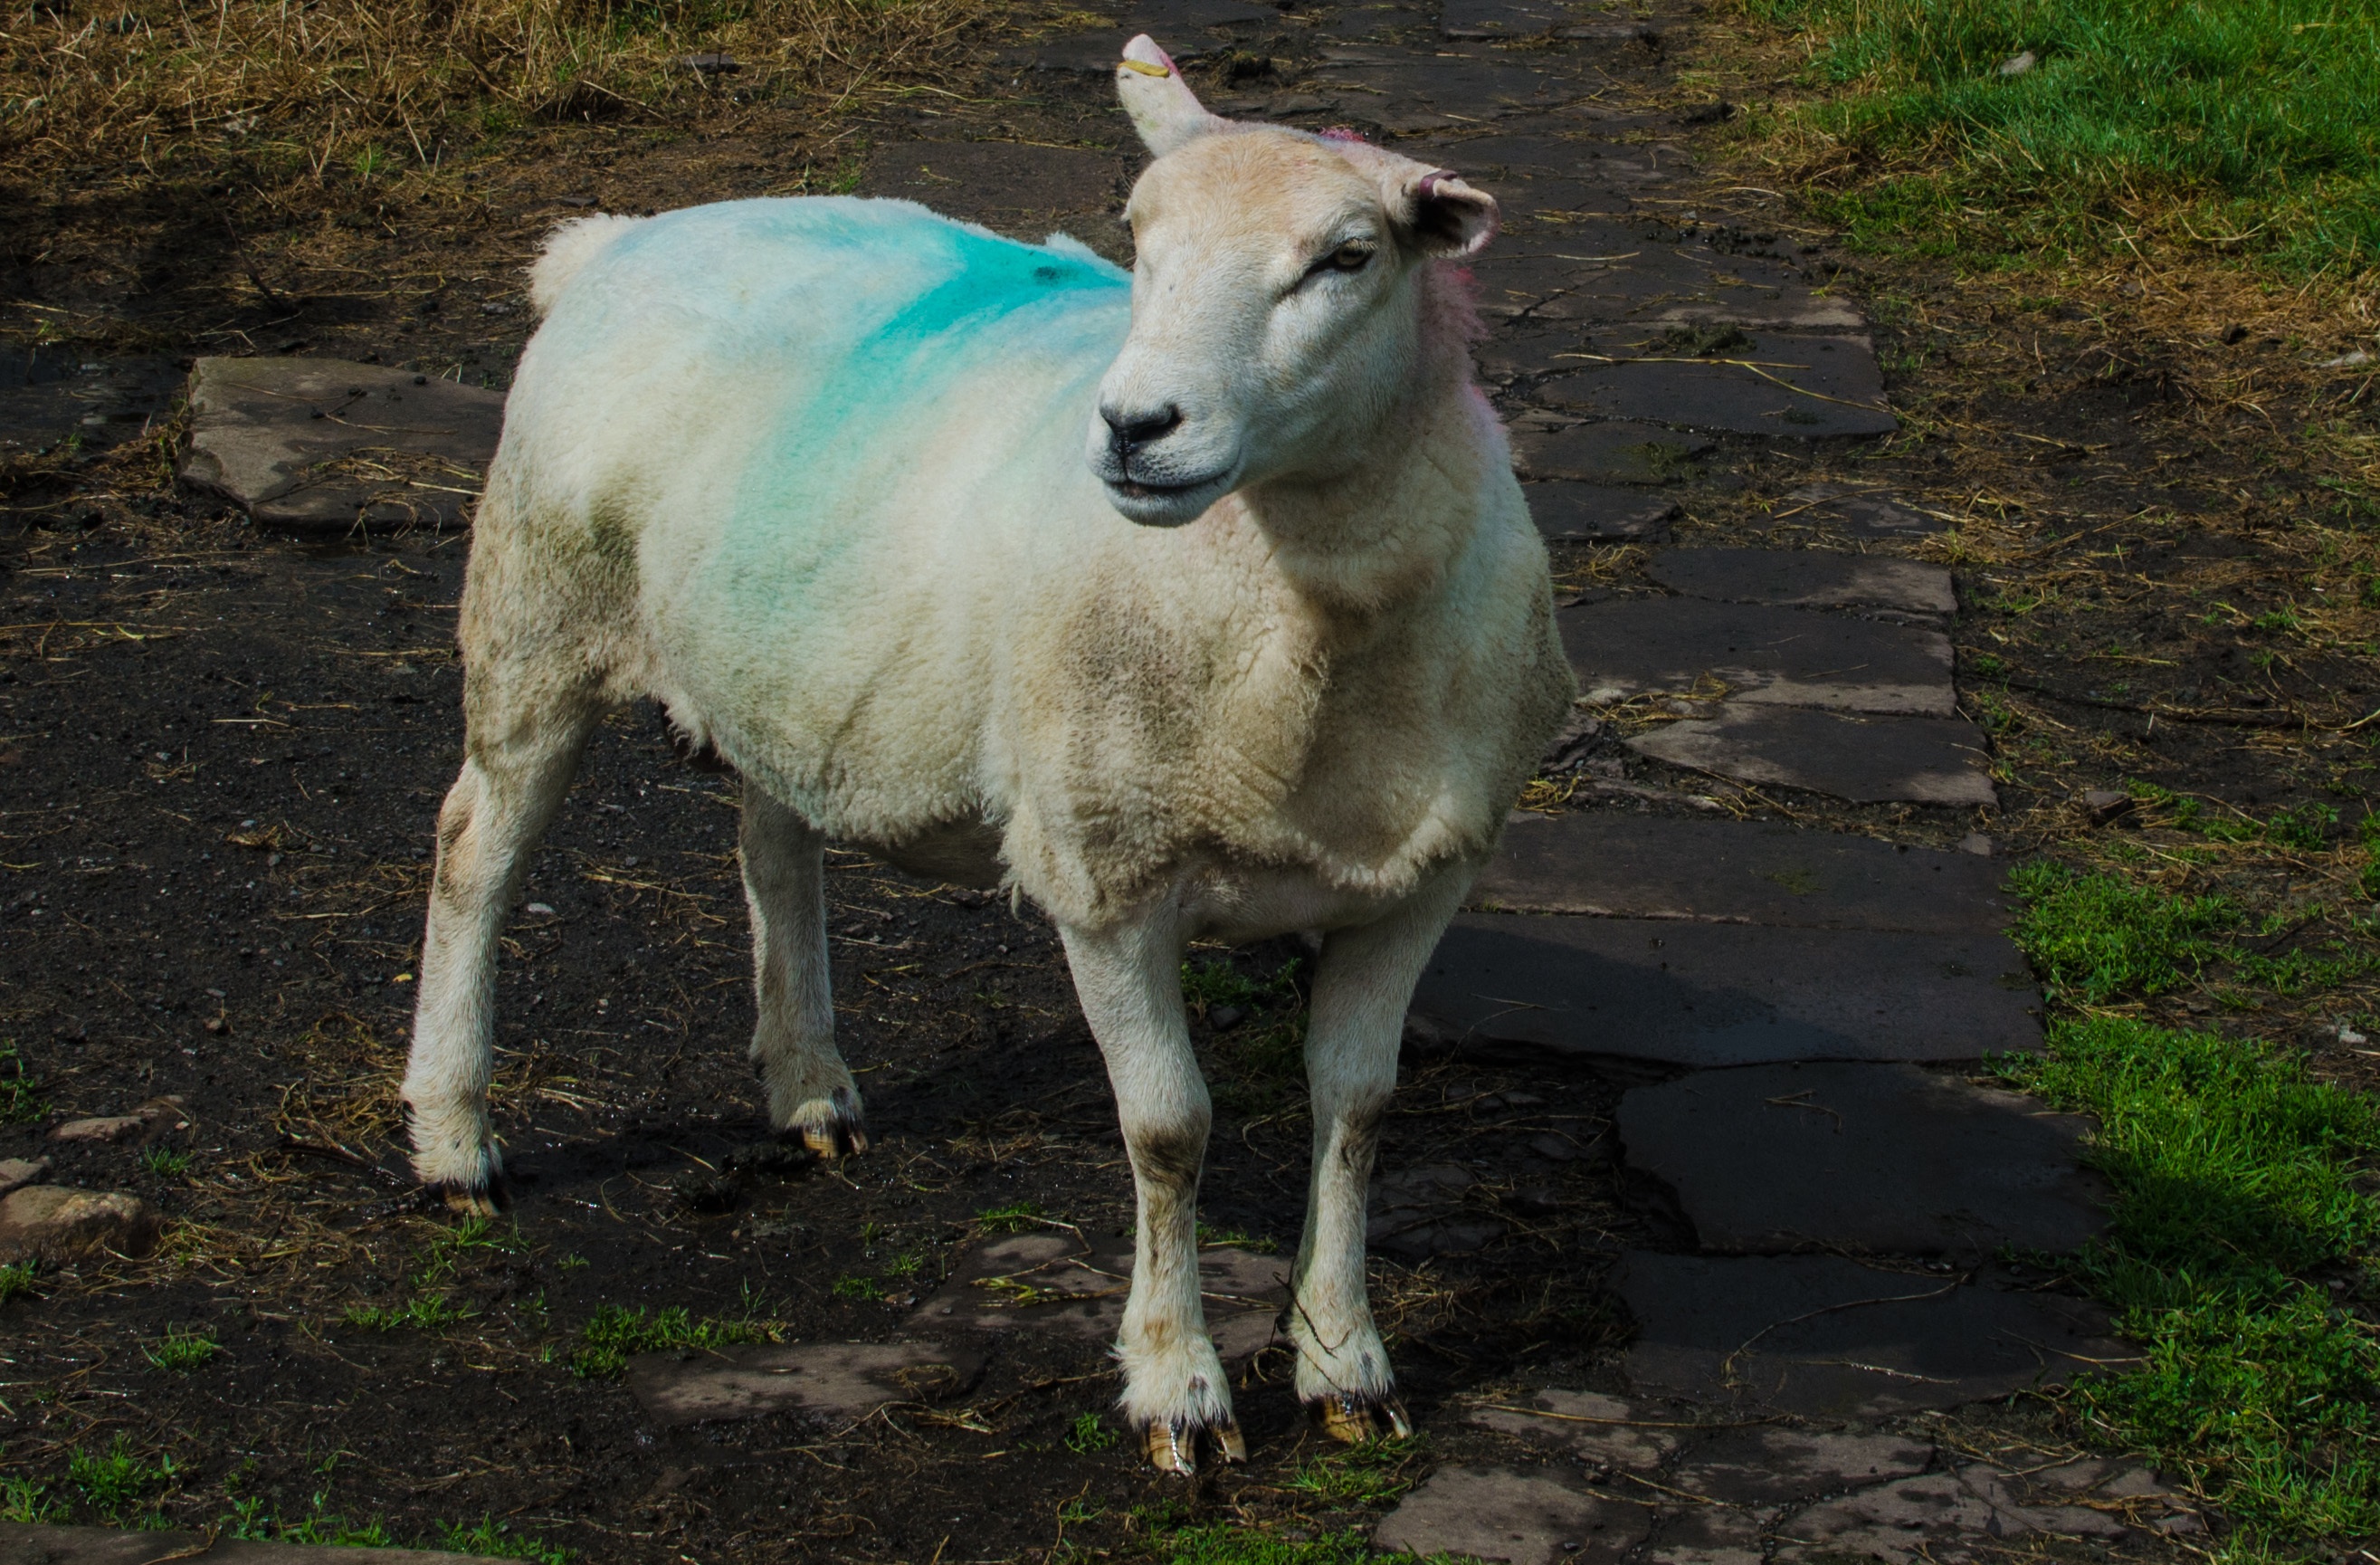
pasture, grazing, horse, sheep, mammal, fauna, mountain goat, vertebrate, mare, sheeps, horse like mammal